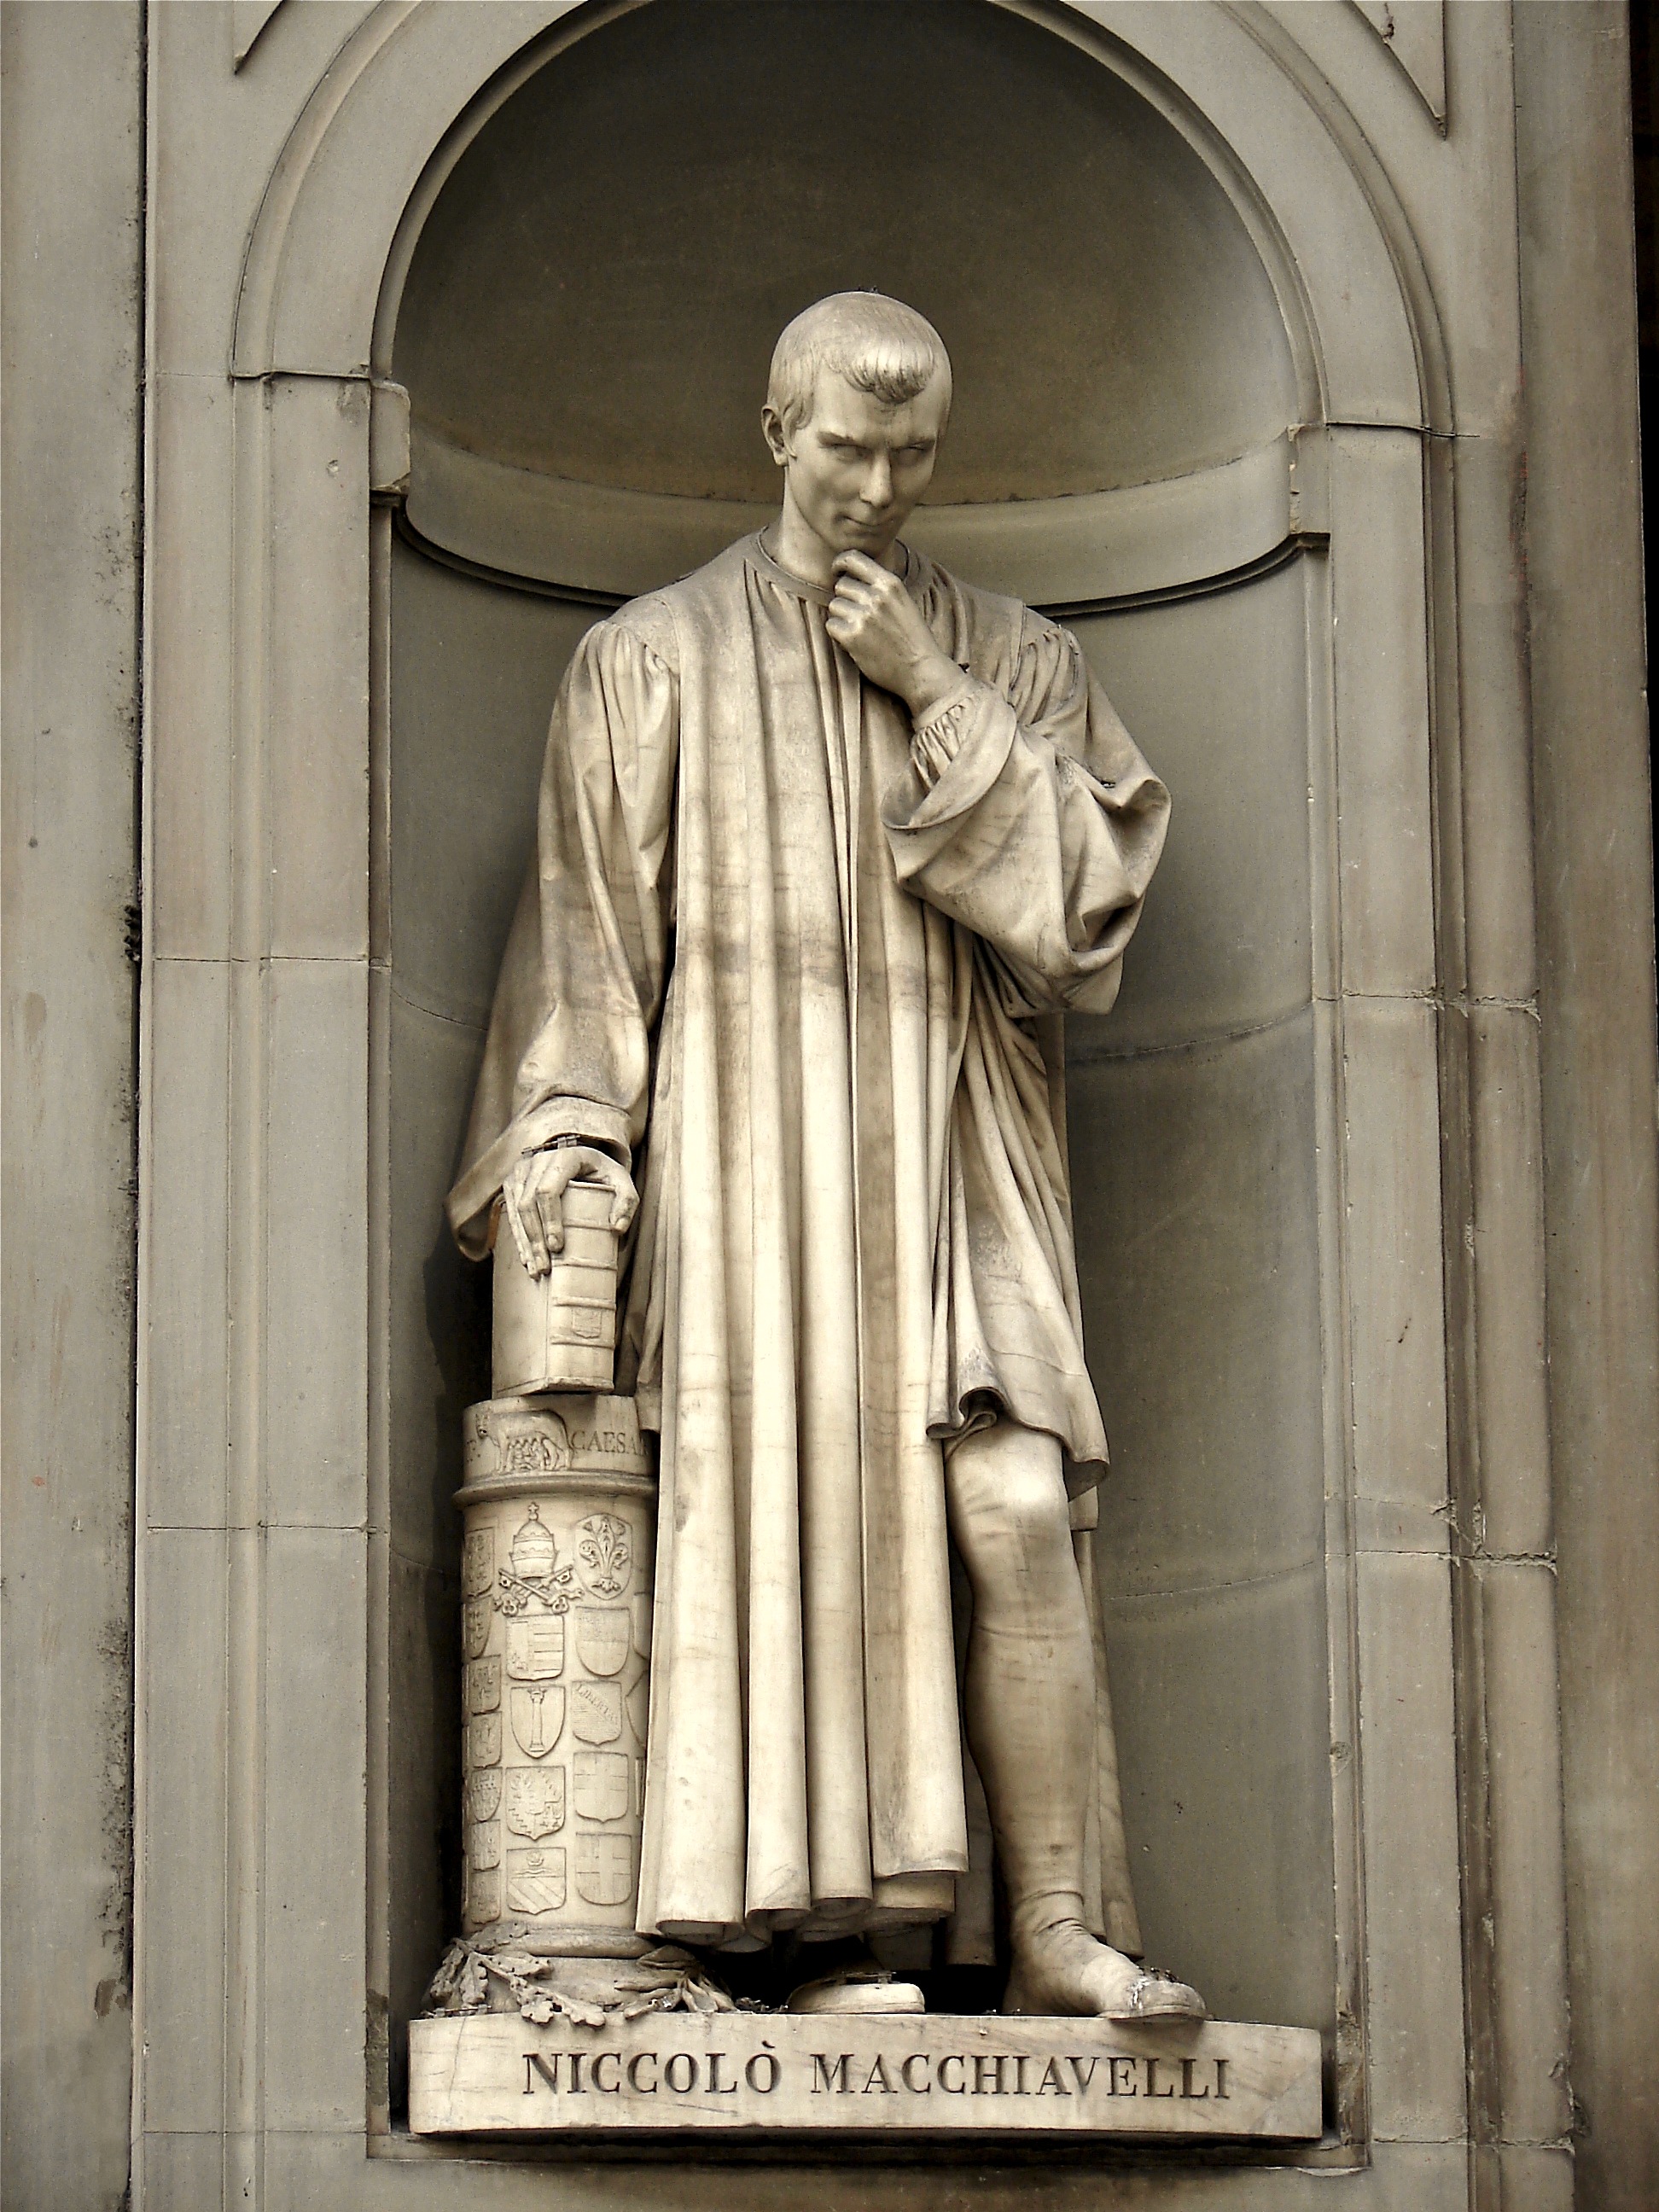
monument, statue, religion, cathedral, place of worship, artwork, sculpture, art, temple, photograph, history, carving, florence, relief, middle ages, ancient history, niccol macchiavelli